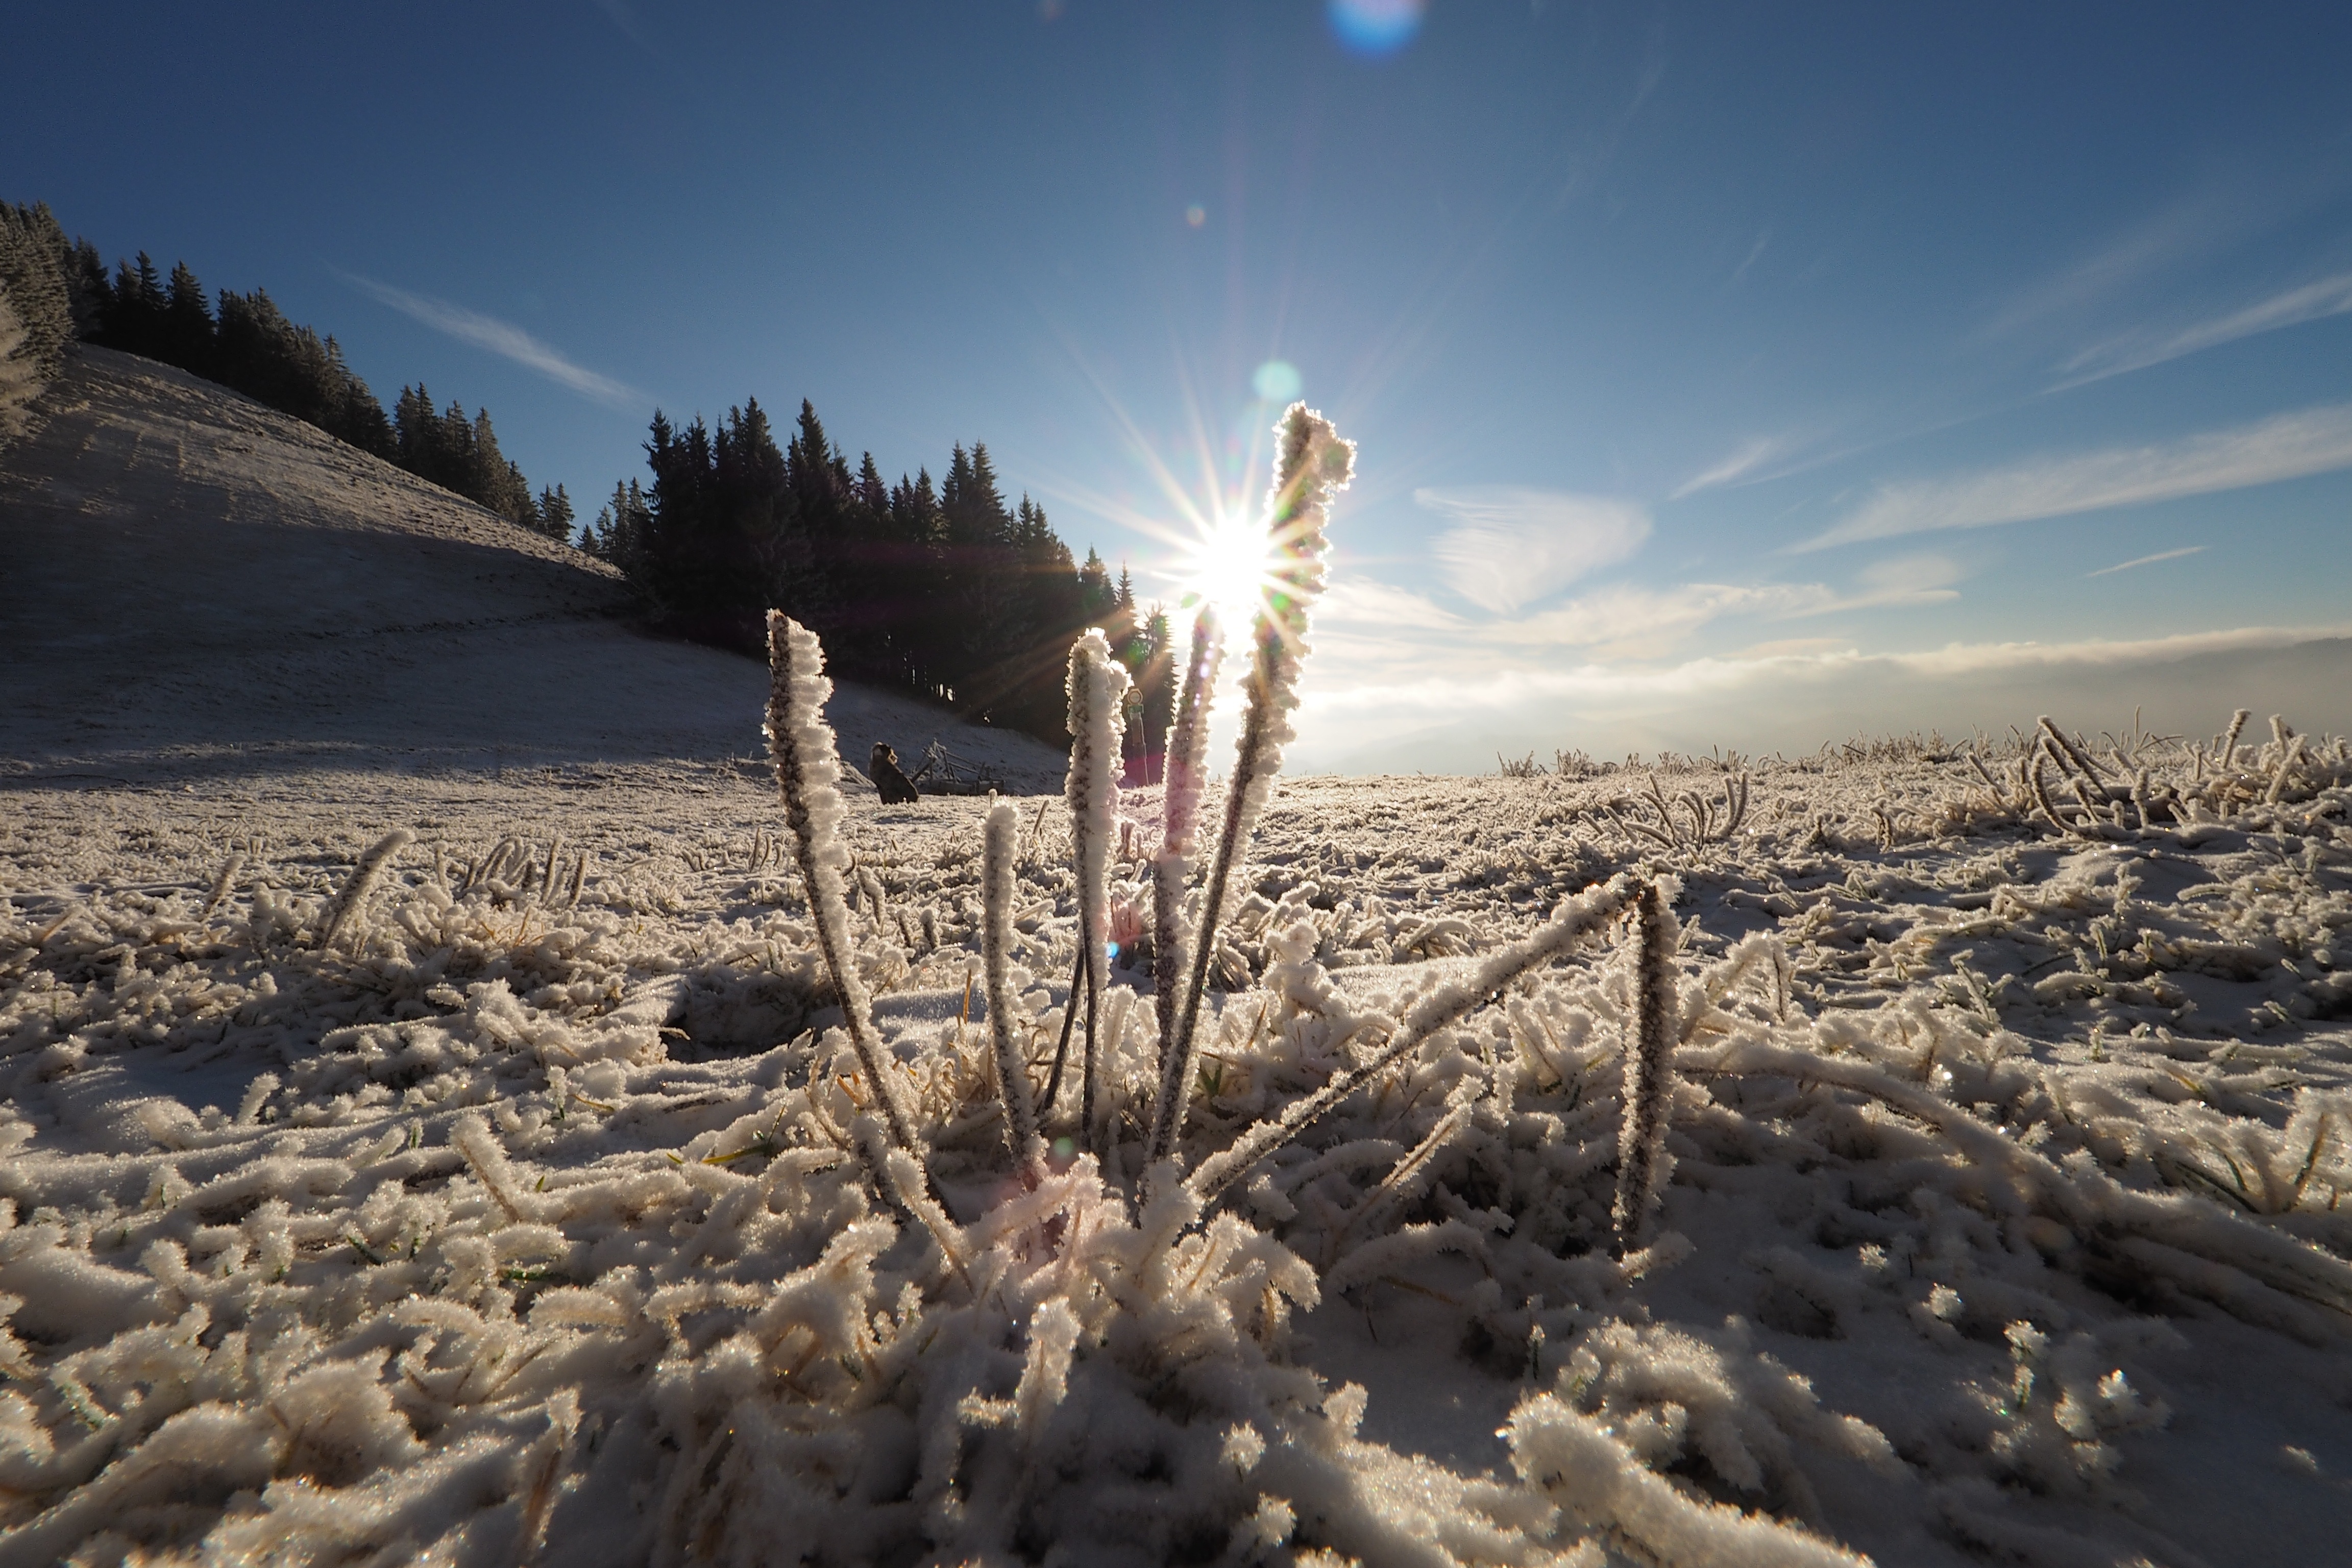
landscape, sea, nature, sand, horizon, mountain, snow, cold, winter, cloud, sky, sunlight, morning, desert, flower, frost, ice, weather, season, icy, natural environment, aeolian landform, mountainous landforms